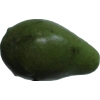
Label: green_avocado